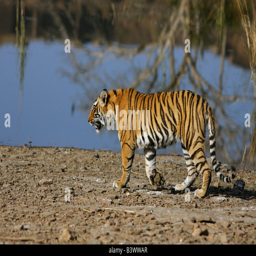
walking by the side of the lake